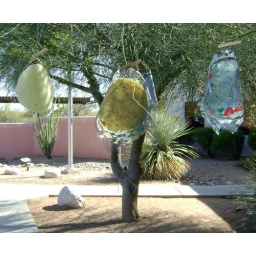
Drying paper in trees